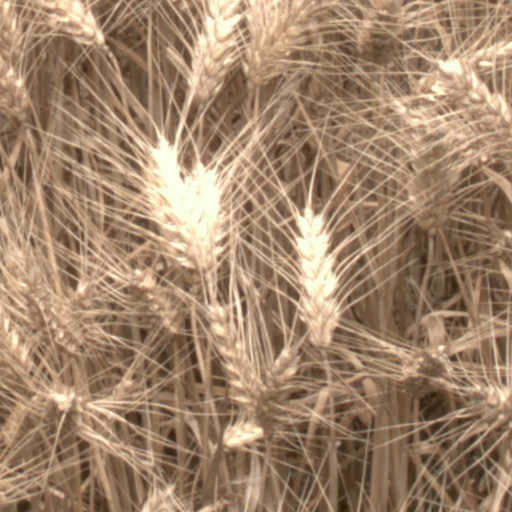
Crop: wheat